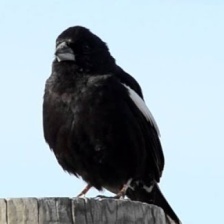
Species: LARK BUNTING
Scientific name: CALAMOSPIZA MELANOCORYS
ImageNet parent category: indigo_bunting